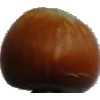
Label: Nut Forest 1